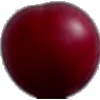
Label: Cherry Wax Red 1